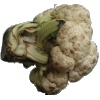
Label: Cauliflower 1